Imst

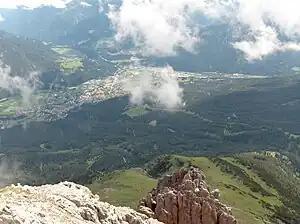
Imst seen from the Vordere Platteinspitze (2565 m)

Imst (Southern Bavarian: "Imscht") is a town in the Austrian federal state of Tyrol. It lies on the River Inn in western Tyrol, some west of Innsbruck and at an altitude of above sea level. With a current population (2018) of 10,504, Imst is the administrative centre of Imst District.